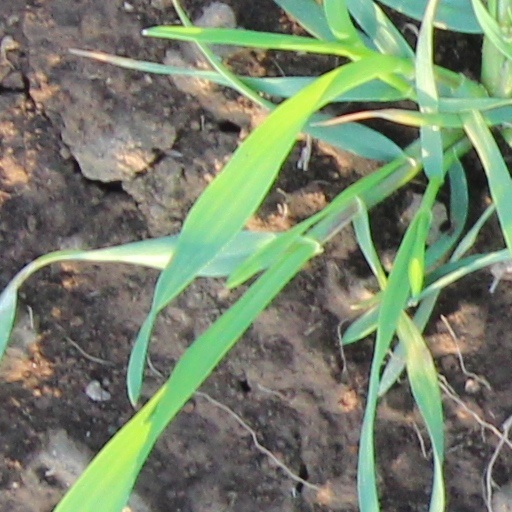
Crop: wheat